C. M. Russell Museum Complex

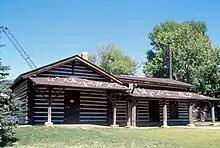
The Russell cabin and museum in 1999. Elk antlers can be seen on the roof.

After the house's move in 1973, the Garden Clubs began refurbishment of the Russell house. The city repainted the exterior of the structure, and replaced windows broken during the home's move. The Garden Clubs repainted and repapered the first floor interior, and had refurnished the house. By July 1976, the Garden Clubs was hard at work on refurbishing the second floor as well.